This Beautiful City

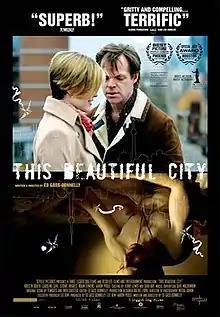
Film poster

This Beautiful City is a 2007 Canadian drama film written, directed, produced, and edited by Ed Gass-Donnelly. It premiered at the 2007 Toronto International Film Festival and had a general theatrical release in 2008.